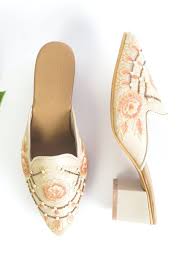
Label: Clog